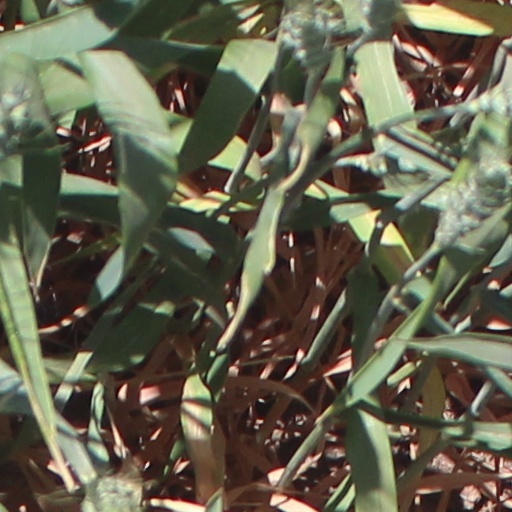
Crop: wheat